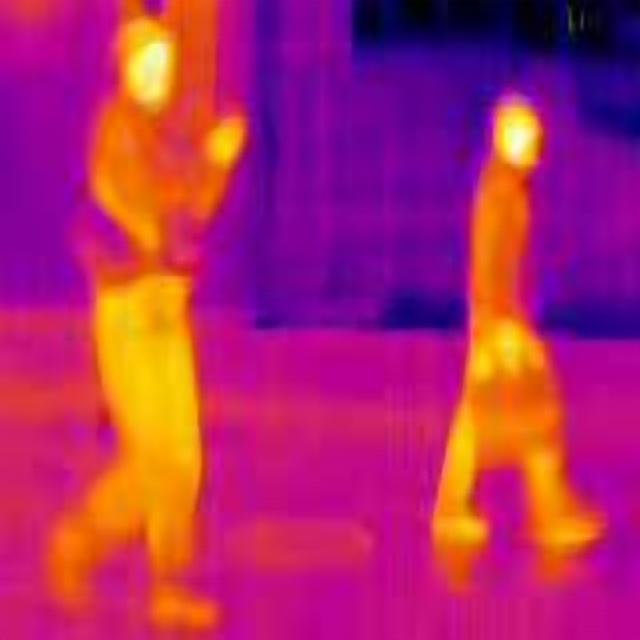
Detected objects:
label: person
label: person